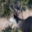
Label: deer